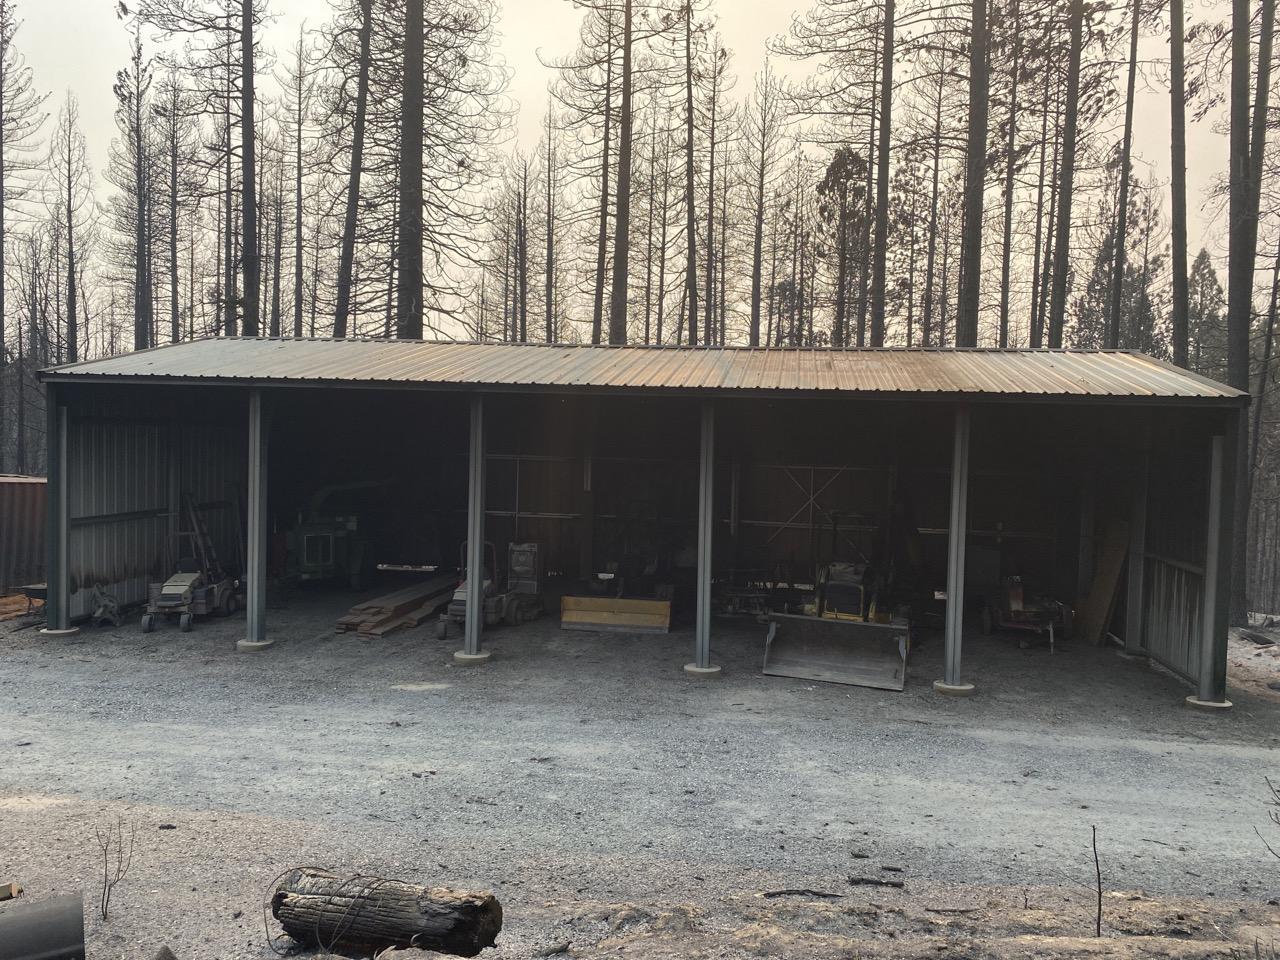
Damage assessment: major